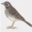
Label: bird